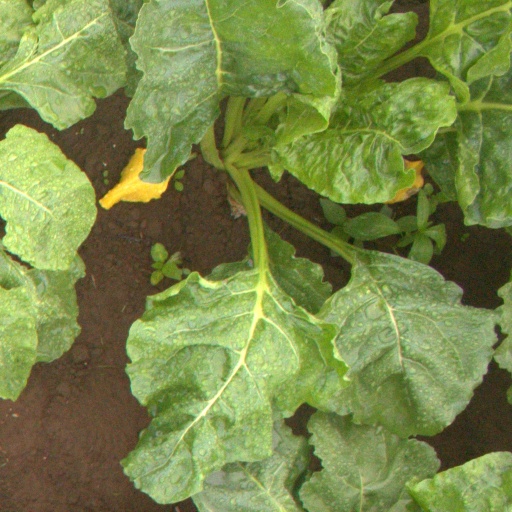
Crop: sugar beet